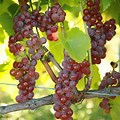
Label: Grapes